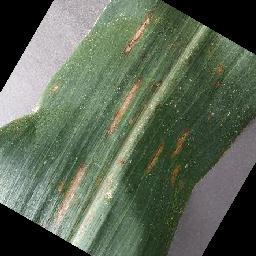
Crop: corn
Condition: (maize)_cercospora_spot_gray_spot